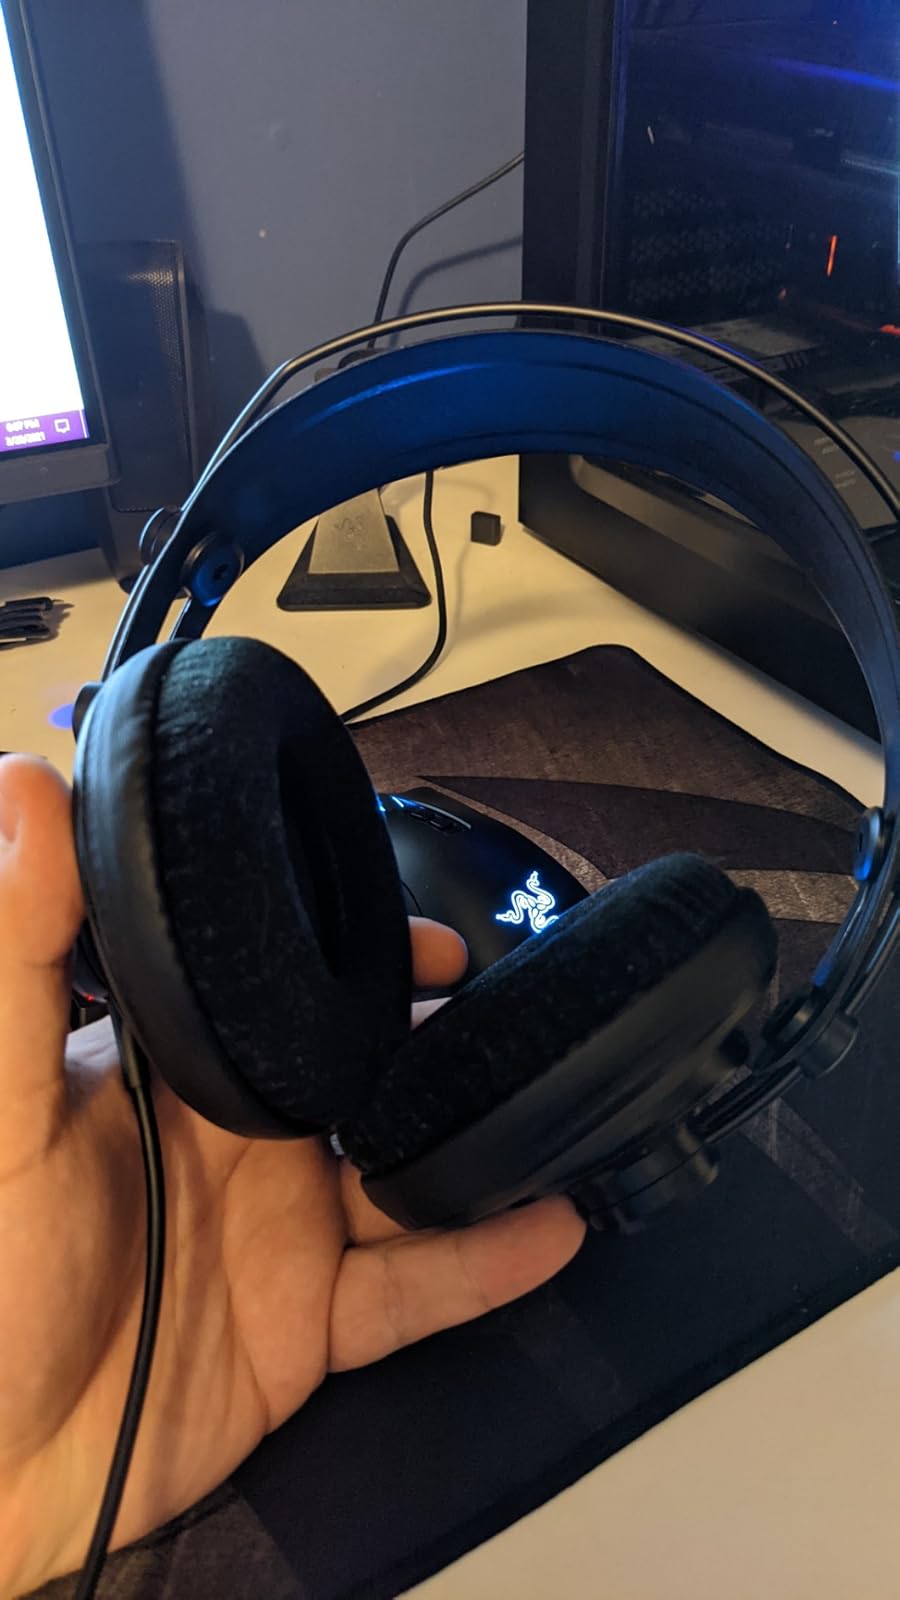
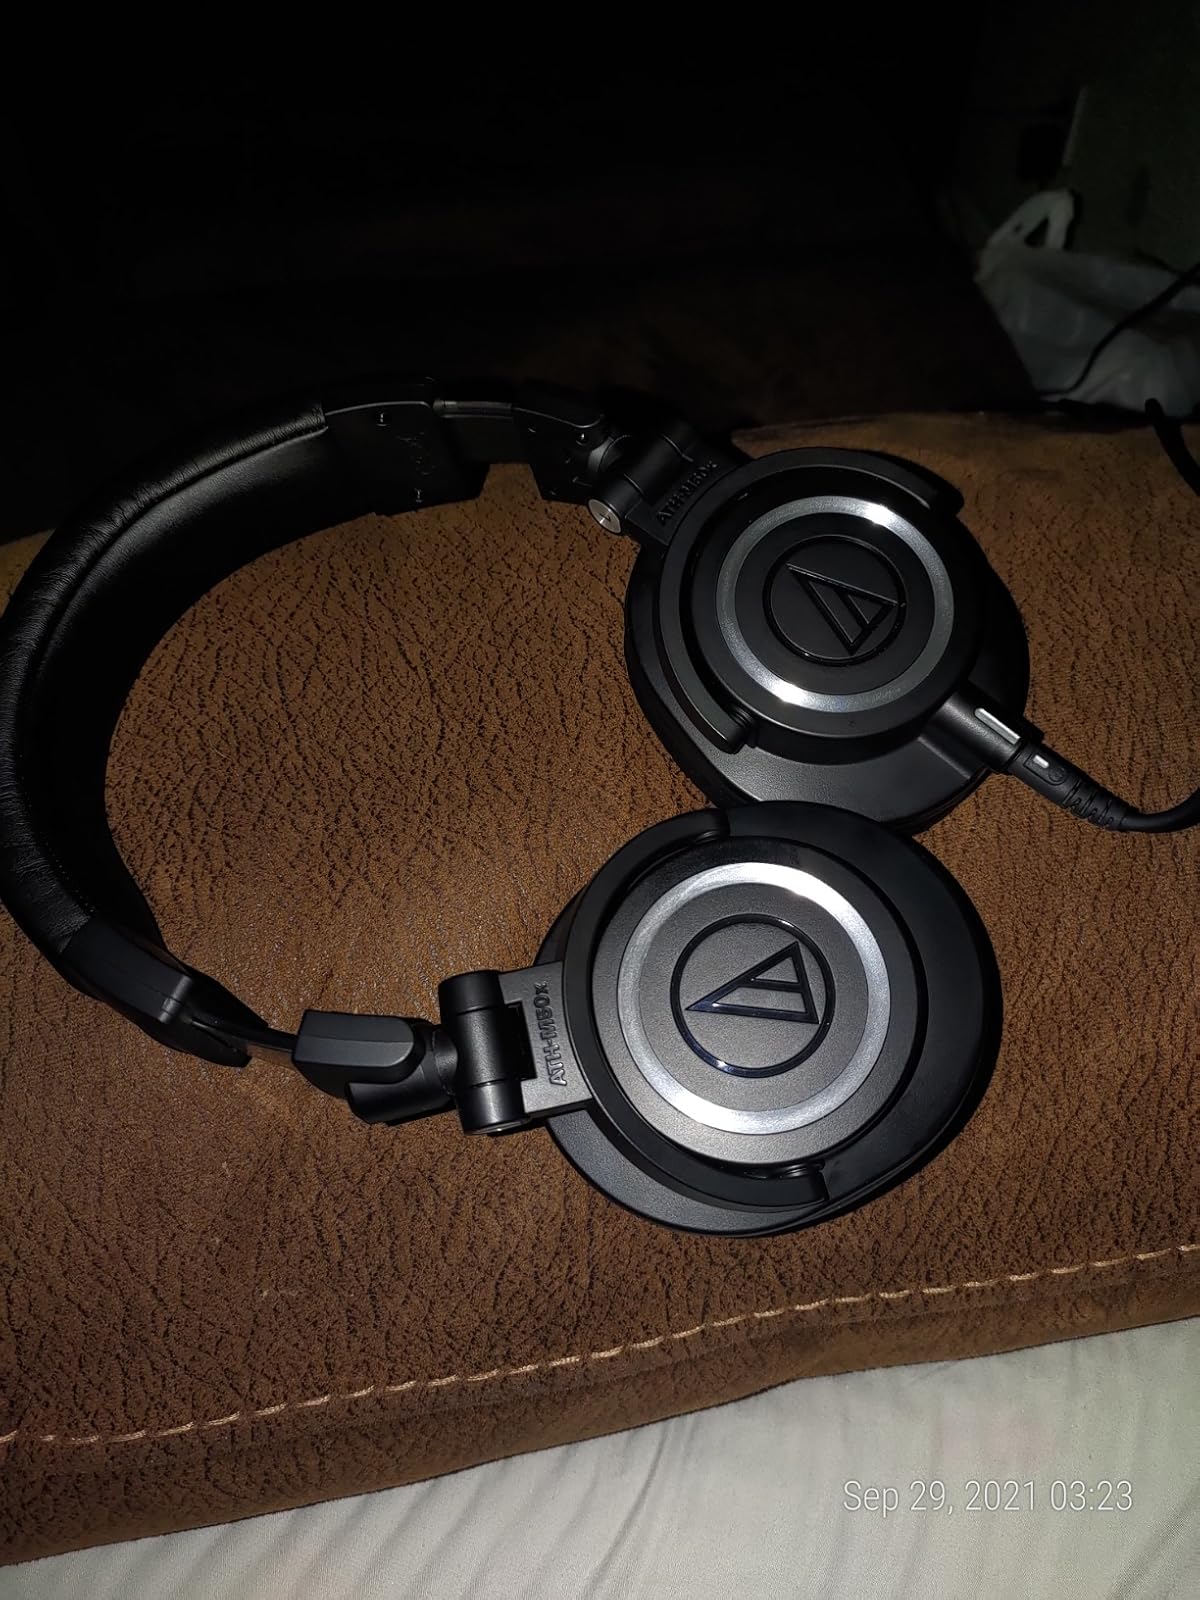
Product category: headphones
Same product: no